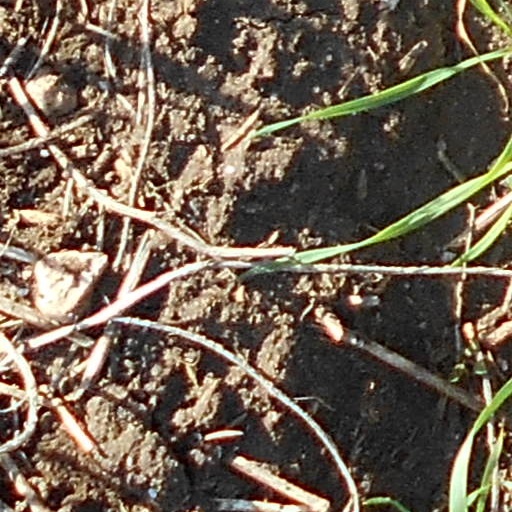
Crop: wheat